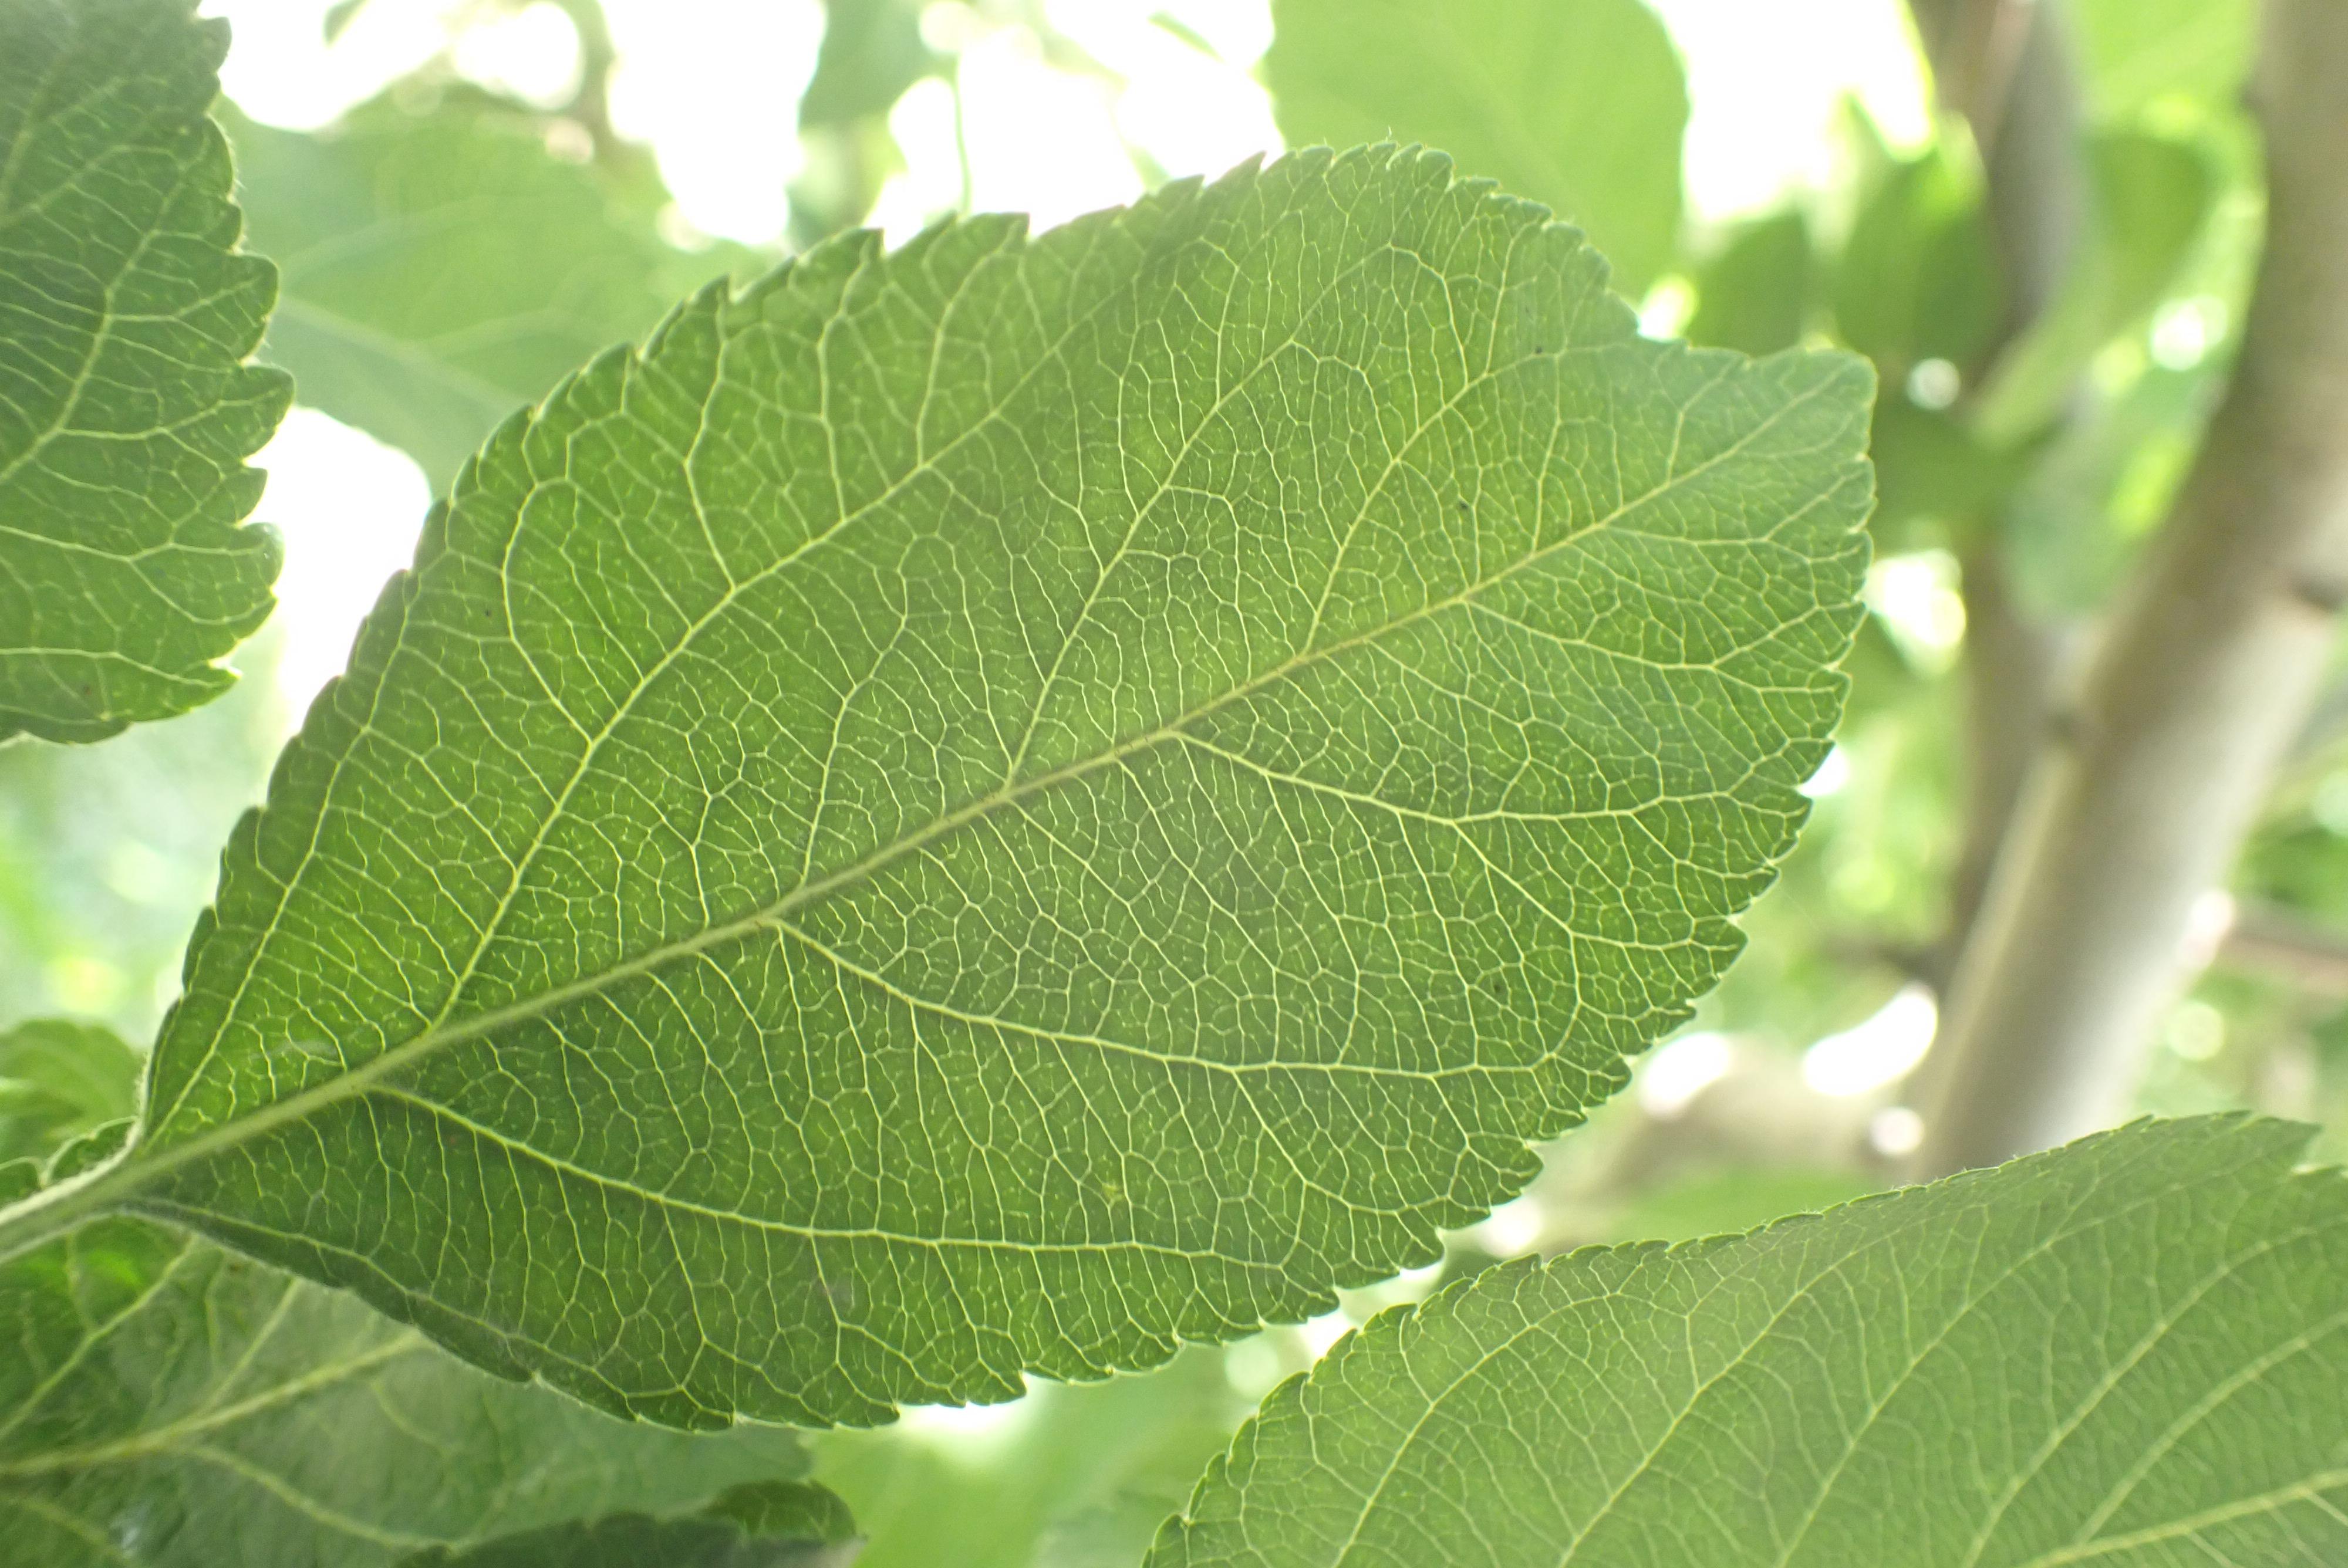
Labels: healthy